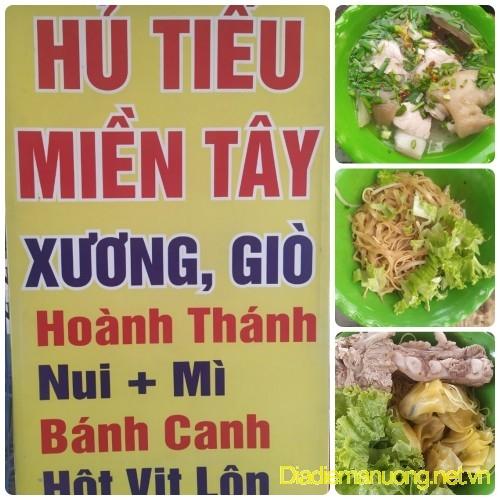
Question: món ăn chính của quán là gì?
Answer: hủ tiếu miền tây